Livingston County Courthouse (New York)

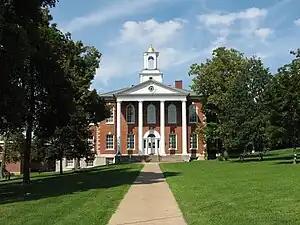
Livingston County Courthouse (2007)

Livingston County Courthouse in Livingston County, New York is a building in Geneseo, New York, USA, located on 2 Court Street. The court house was designed in 1898 by the Rochester architectural firm of Bragdon & Hillman, which included architects Claude Fayette Bragdon and J. Con. Hillman. Their work on the court house was featured in exhibitions published by architectural organizations.